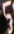
Number: 5